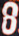
Number: 8